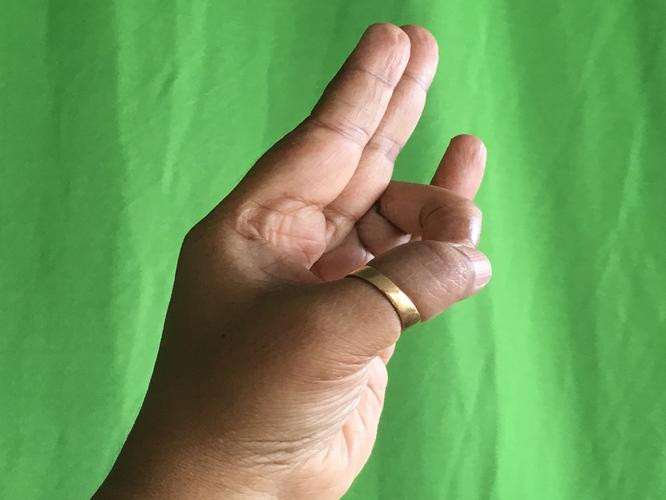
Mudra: Mayura
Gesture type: single_hand